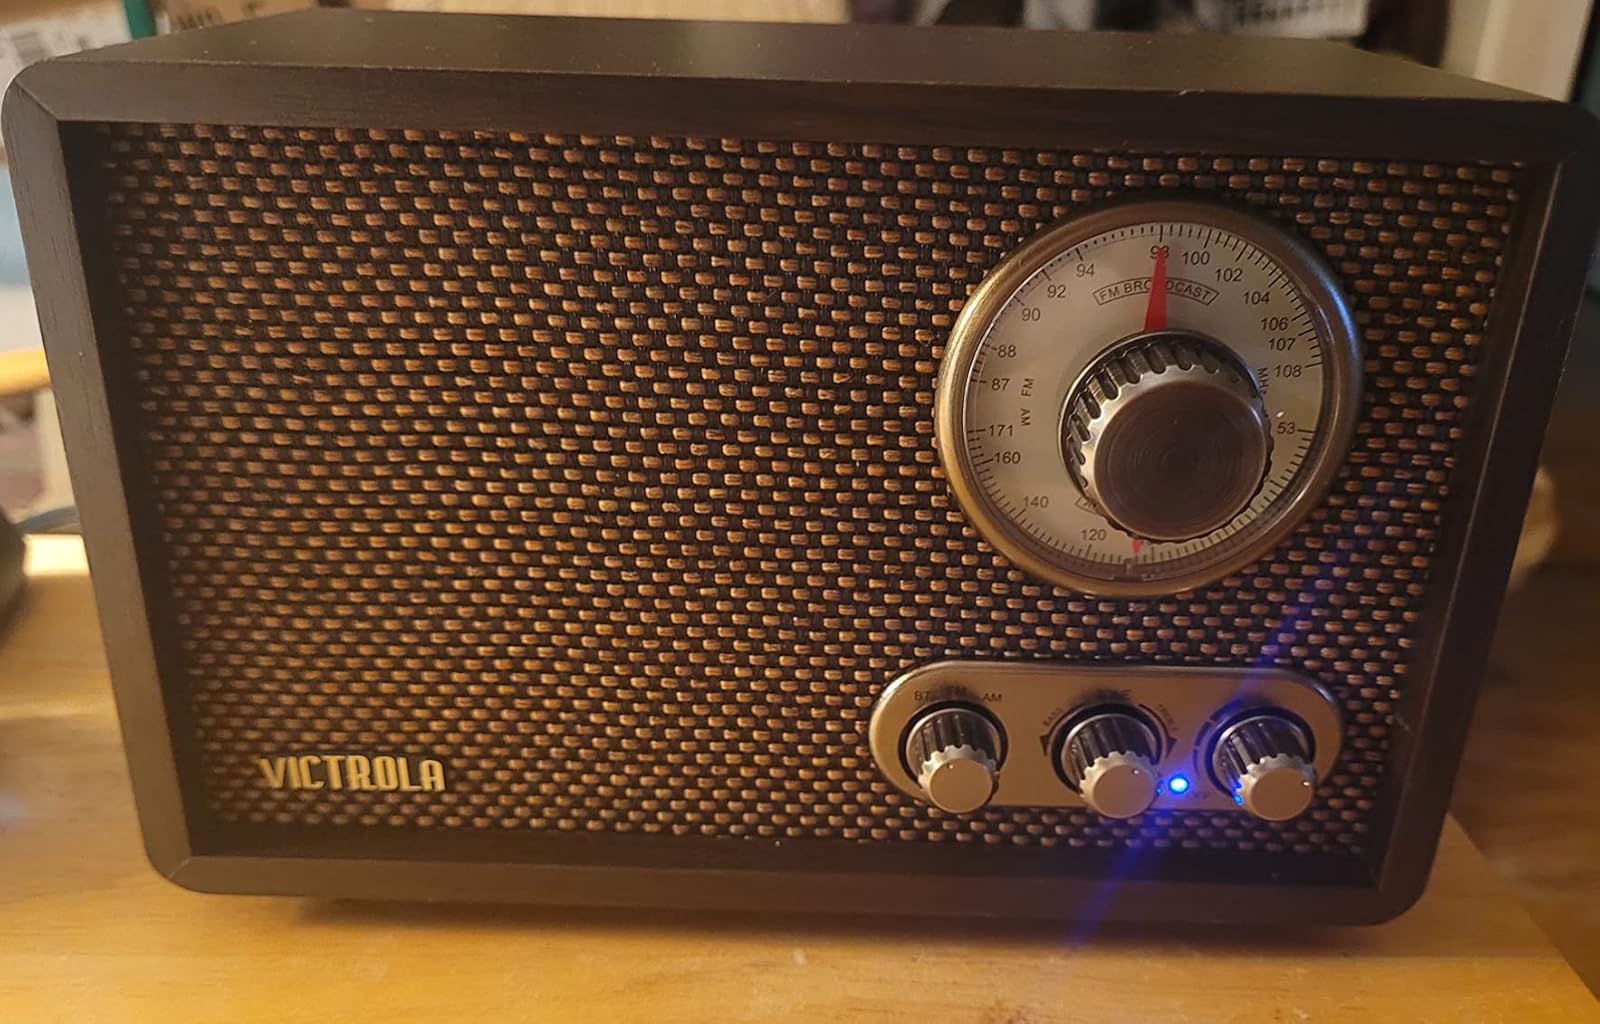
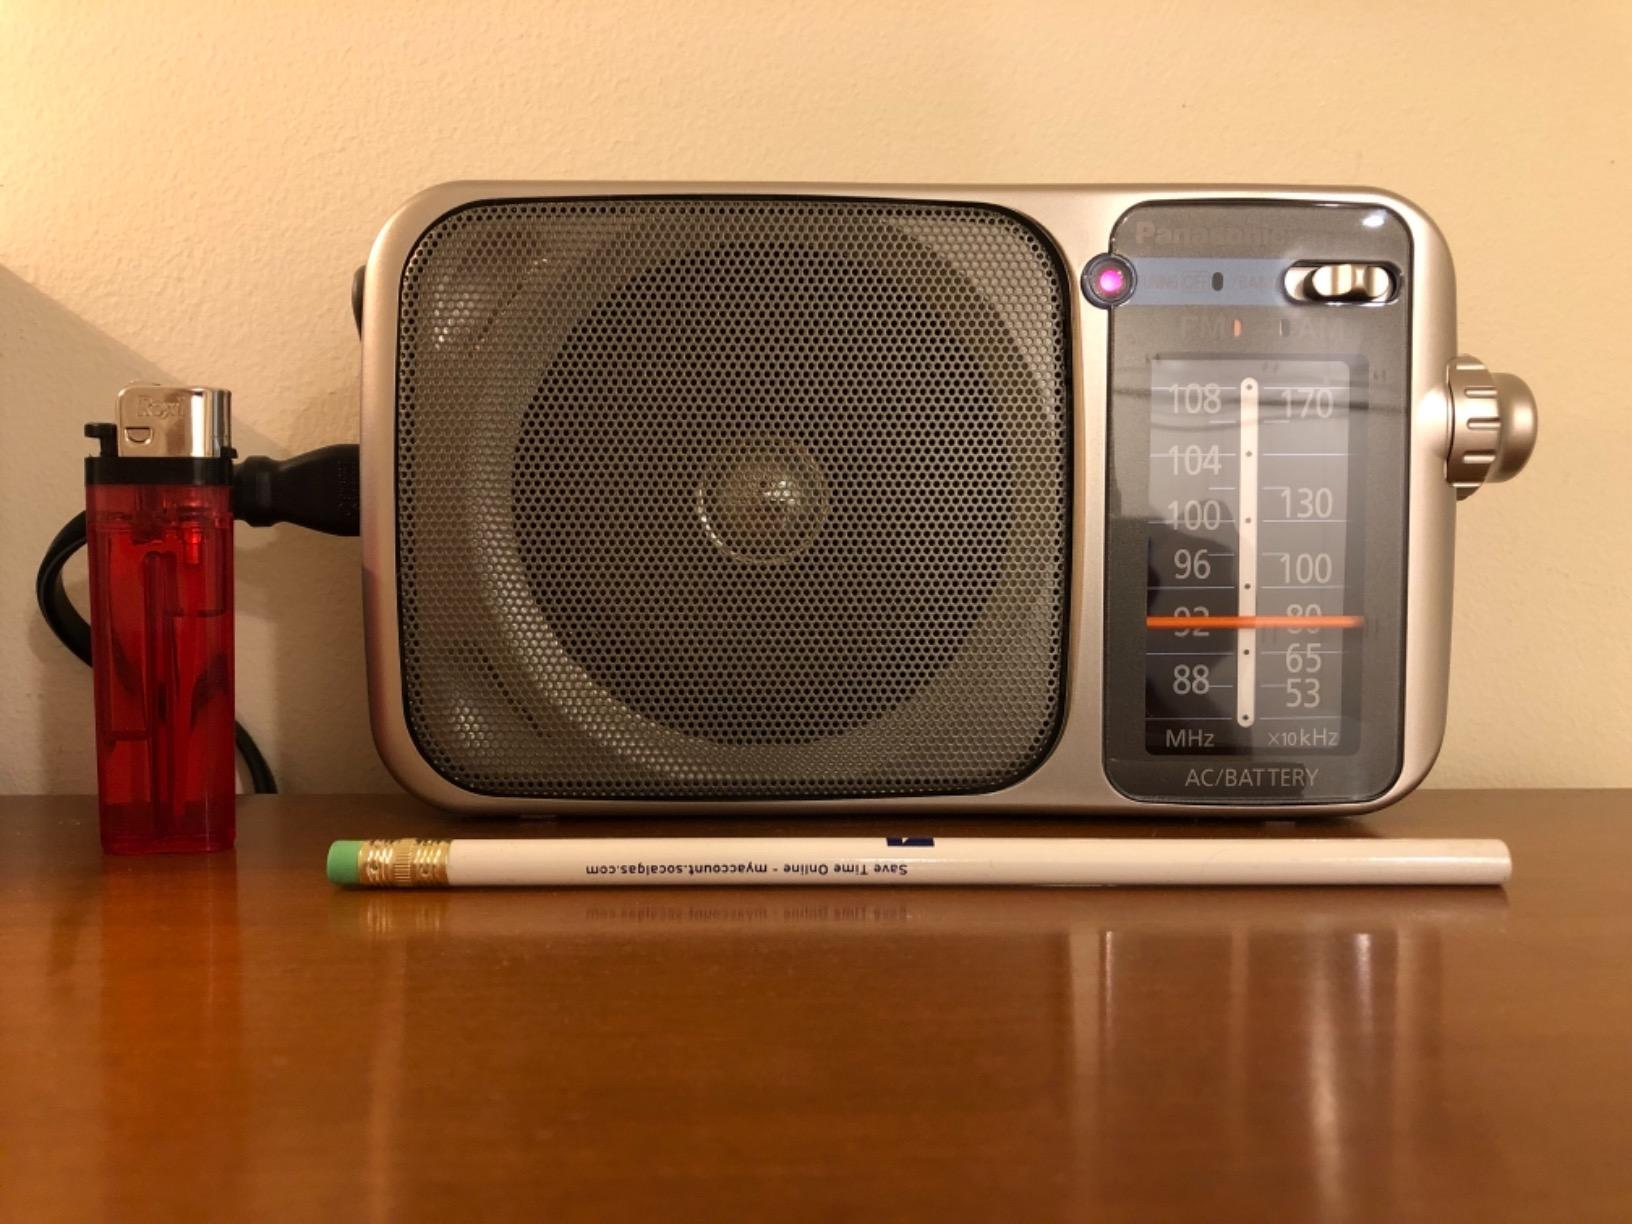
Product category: radio
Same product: no